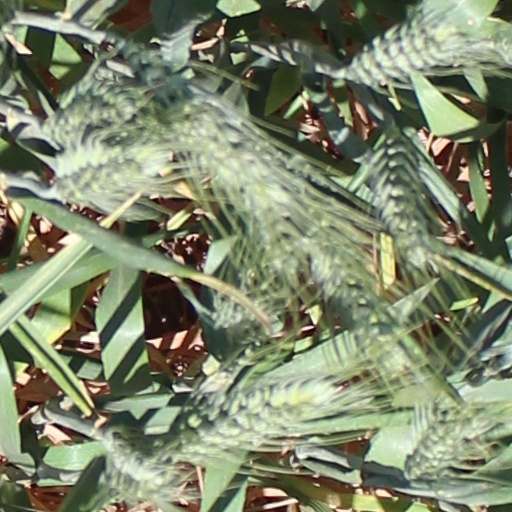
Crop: wheat